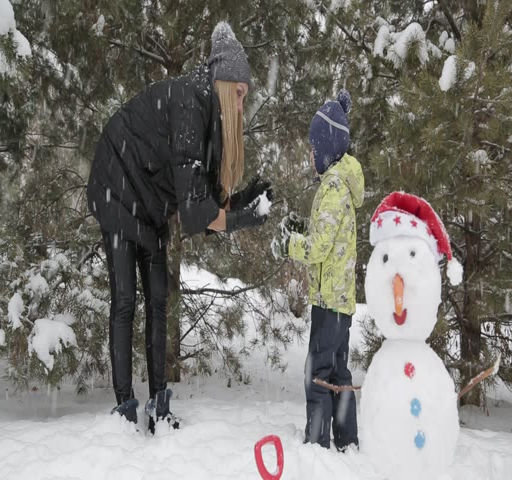
happy mother and son playing in the snow